23 Wall Street

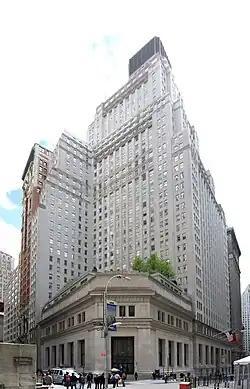
Wider view of 23 Wall Street, with 15 Broad Street behind it

J.P. Morgan & Co. became the Morgan Guaranty Trust Company in 1959 following a merger with the Guaranty Trust Company. As part of the consolidation of the two companies, the bank sought to have its headquarters in one building. Morgan Guaranty considered constructing additional stories atop 23 Wall Street as well as replacing both structures with one headquarters. A major renovation commenced in the two buildings in 1962, to prepare for their conversion into a headquarters for Morgan Guaranty, and the interior spaces of 23 Wall Street were reconfigured. The Guaranty Trust Company's old headquarters at 140 Broadway was being demolished to make way for the Marine Midland Bank Building, and some artifacts from the old headquarters were transported to 23 Wall Street. Morgan Guaranty officially moved to 23 Wall Street and 15 Broad Street in February 1964. Some of the 4,200 employees had moved into both buildings several months earlier, but the address change had not been finalized until that date.